2002 Commonwealth Games

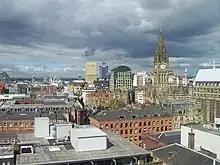
Manchester was selected by the Commonwealth Games Council of England as the official bid city from England for the 2002 Commonwealth Games.

When England decided to bid for the 2002 Commonwealth Games, three English cities – London, Manchester and Sheffield -showed interest in hosting the Games. The Commonwealth Games Council of England (CGCE) had to choose one city to put forward to the Commonwealth Games Federation (CGF). London had hosted the 1934 Commonwealth Games as well as the 1908 and 1948 Summer Olympics, while Sheffield had hosted the 1991 Summer Universiade. Manchester had unsuccessfully bid for the 1996 and 2000 Summer Olympics, and Bob Scott, chairman of the Olympic bid committees, led the bid for another big event.